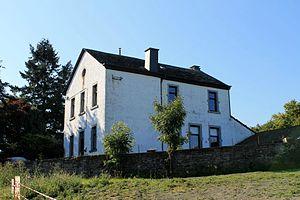
Boeur - School
Boeur est un village de la commune belge de Houffalize située en Région wallonne dans la province de Luxembourg.